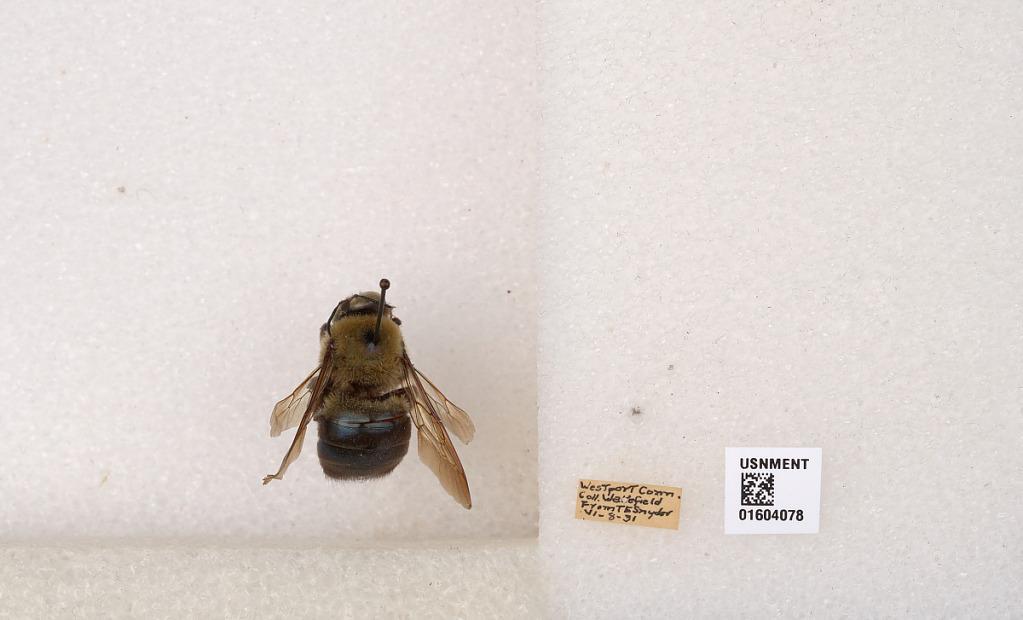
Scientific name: Xylocopa (Xylocopoides) virginica virginica (Linnaeus)
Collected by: T. Snyder & Wakefield
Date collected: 1931-7-8
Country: United States
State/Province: Connecticut
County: Fairfield
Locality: Westport
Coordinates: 41.1415, -73.3579